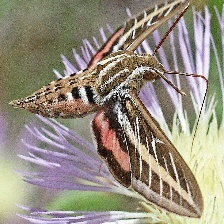
Species: WHITE LINED SPHINX MOTH